Ng Chee Meng

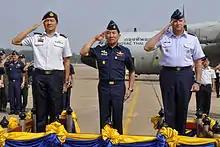
Ng (left) with Itthaporn Subhawong and Gary L. North at Korat Royal Thai Air Force Base in March 2010

Ng enlisted into the Singapore Armed Forces (SAF) in December 1986 and was a fighter pilot in the Republic of Singapore Air Force (RSAF). During his military career, among the appointments he held were: Commanding Officer, 144 Squadron; Commander, Changi Air Base; Deputy Head, Joint Communications and Information Systems Department; Head, Air Plans; Director, Joint Operations; Deputy Chief of Air Force. He was also Military Private Secretary to the Minister for Defence from December 1995 to July 1996.